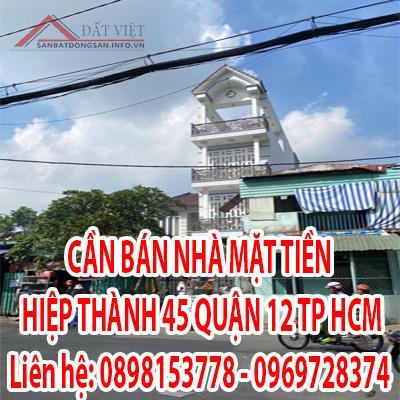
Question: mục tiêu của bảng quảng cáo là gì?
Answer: bảng quảng cáo được thiết kế nhằm quảng cáo nhà để bán